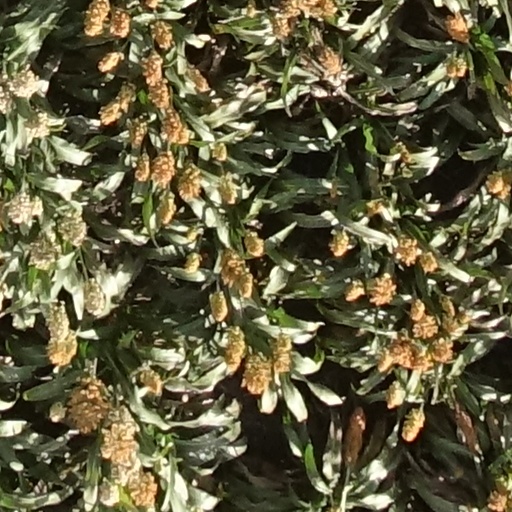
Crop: sorghum